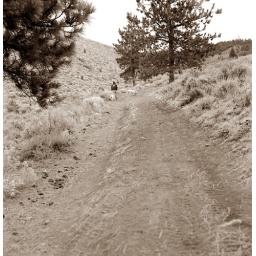
Followed one of the many dirt roads out East of Bend and let the dogs run around for a while.